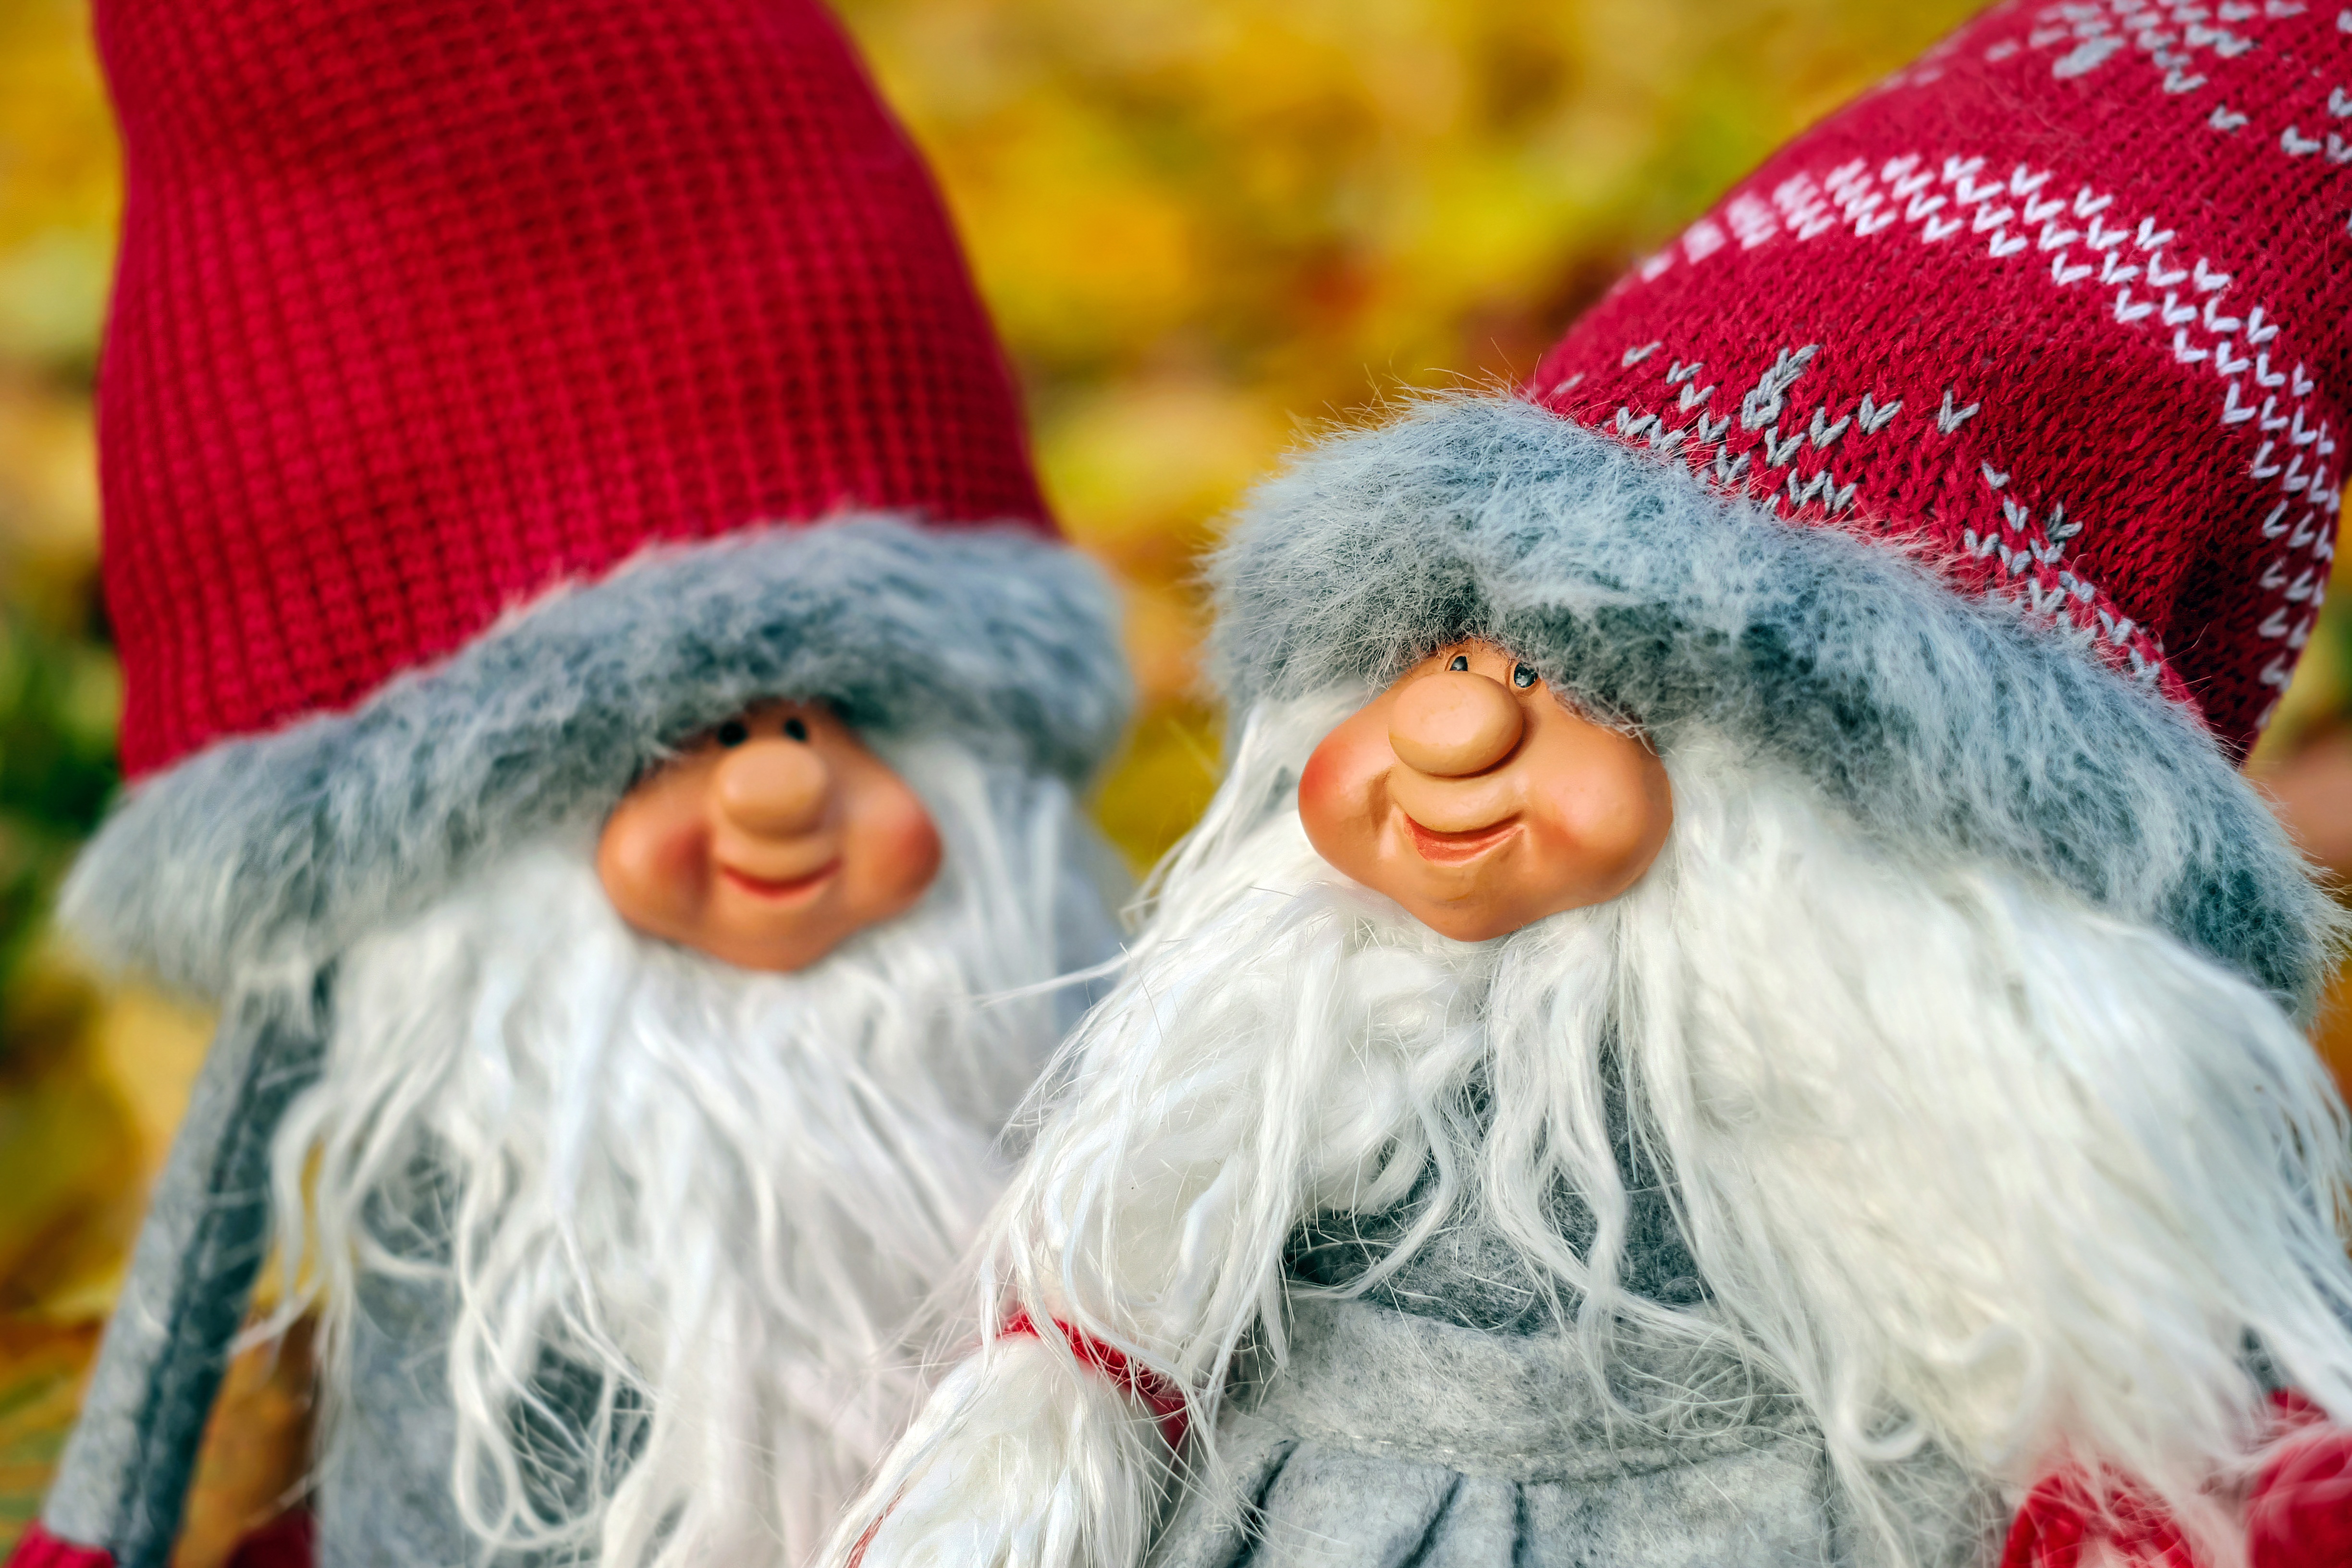
nature, woman, hair, white, cute, statue, autumn, christmas, close, cheerful, christmas decoration, figure, happy, funny, pair, santa claus, imp, fictional character, radiantly